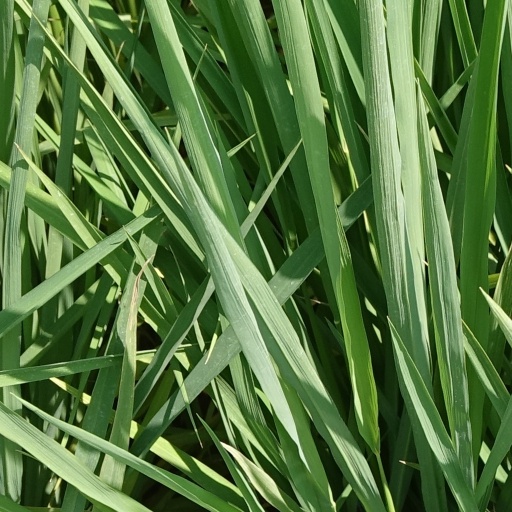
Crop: rice